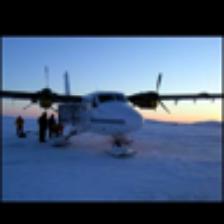
Label: NonHuman